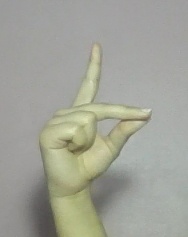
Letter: ta